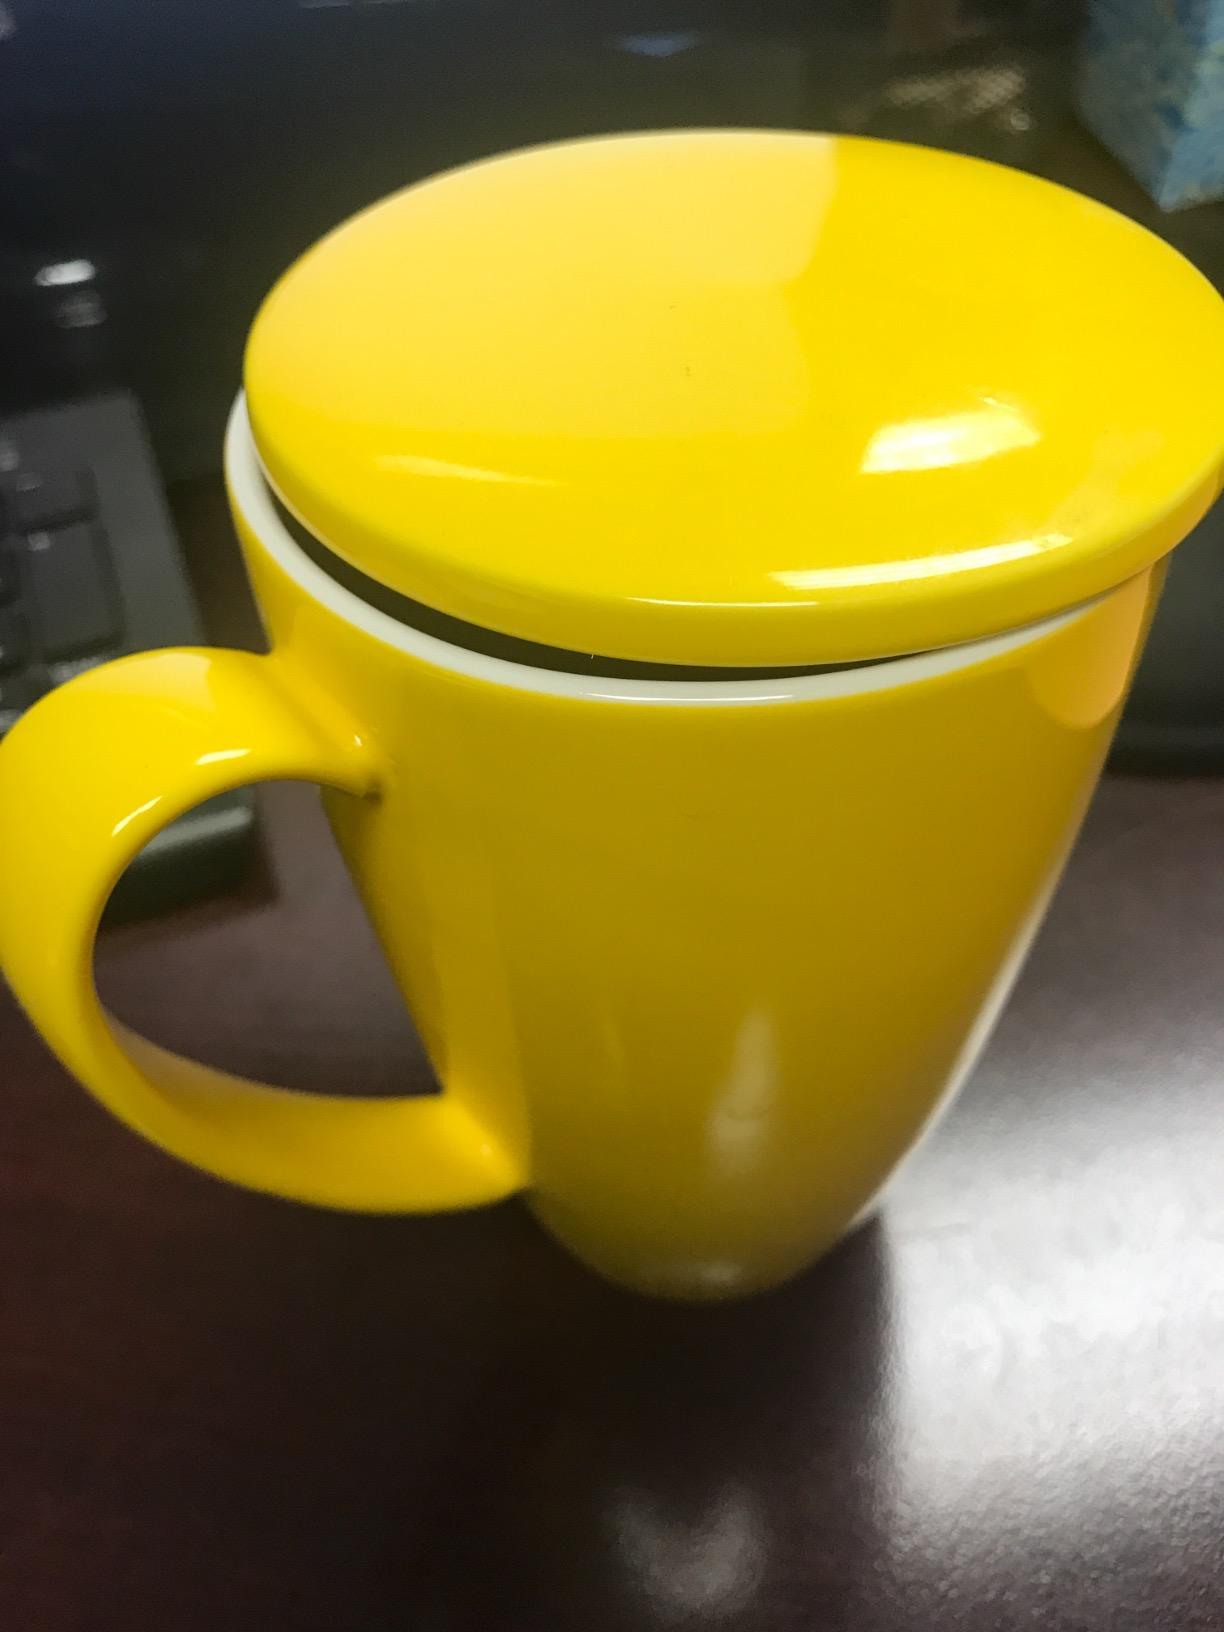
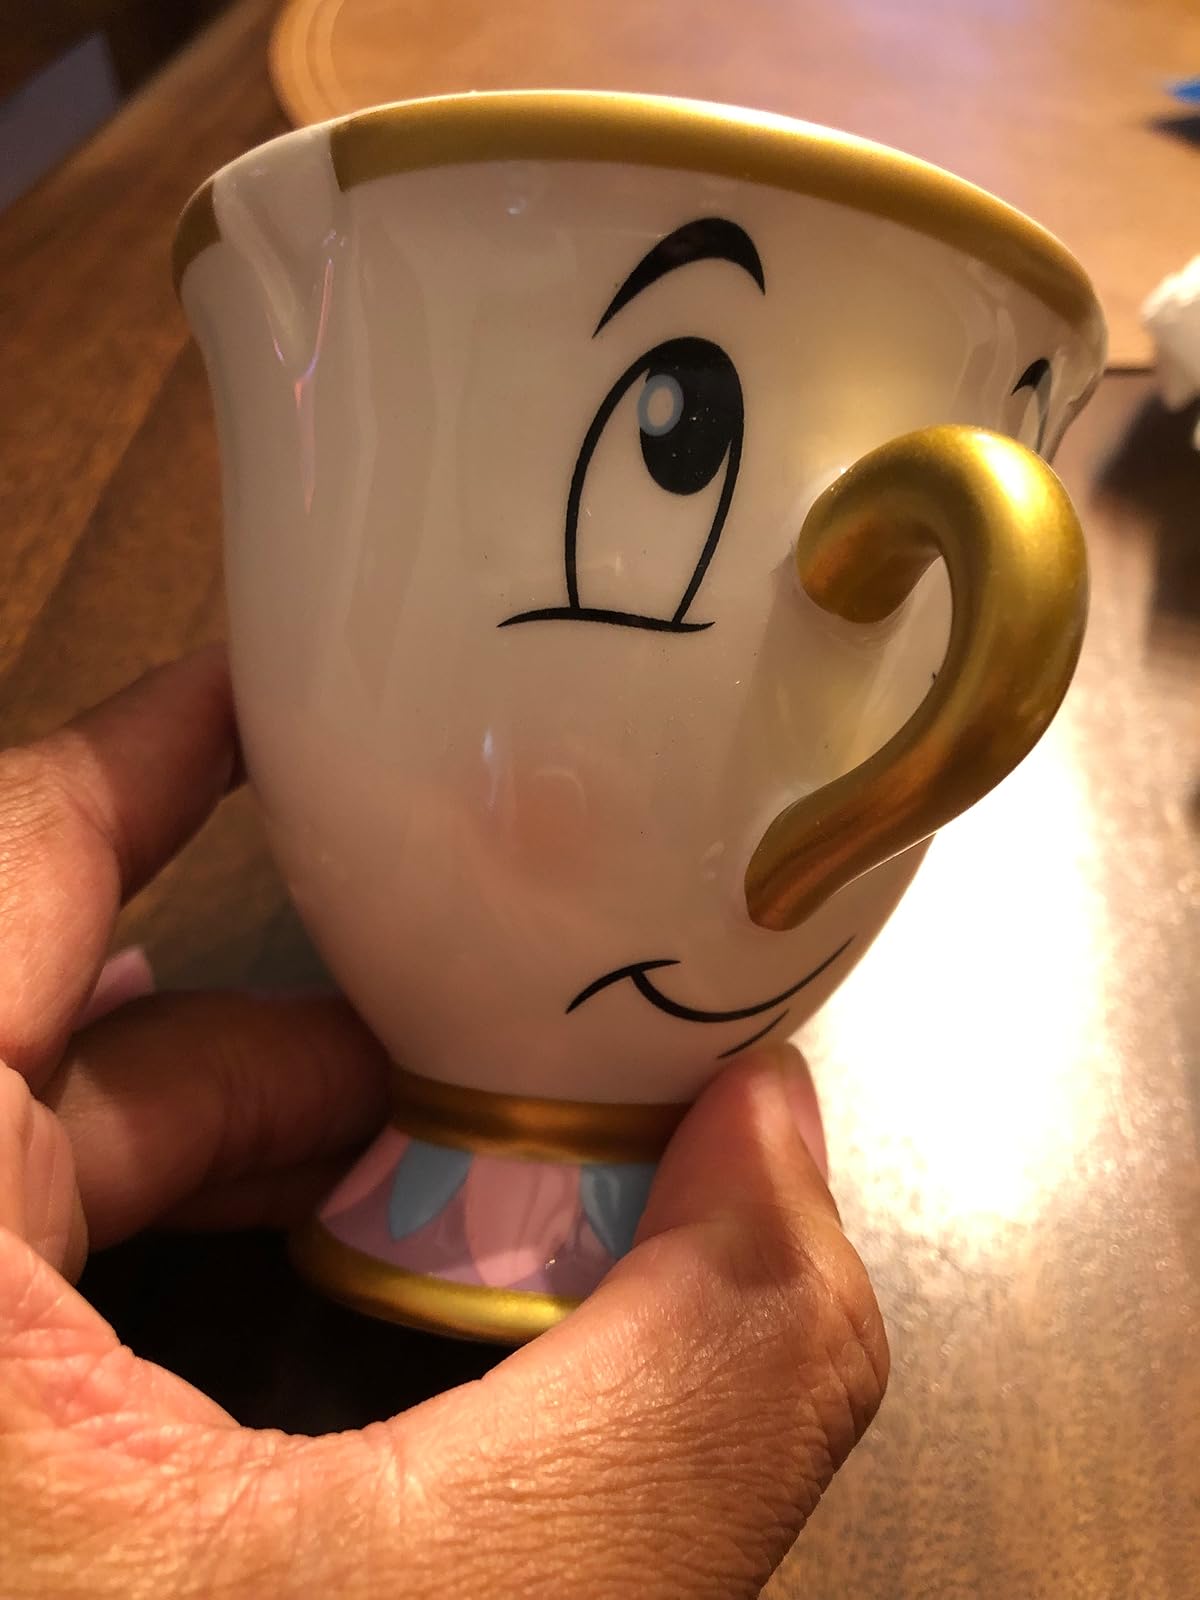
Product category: items_mug
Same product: no